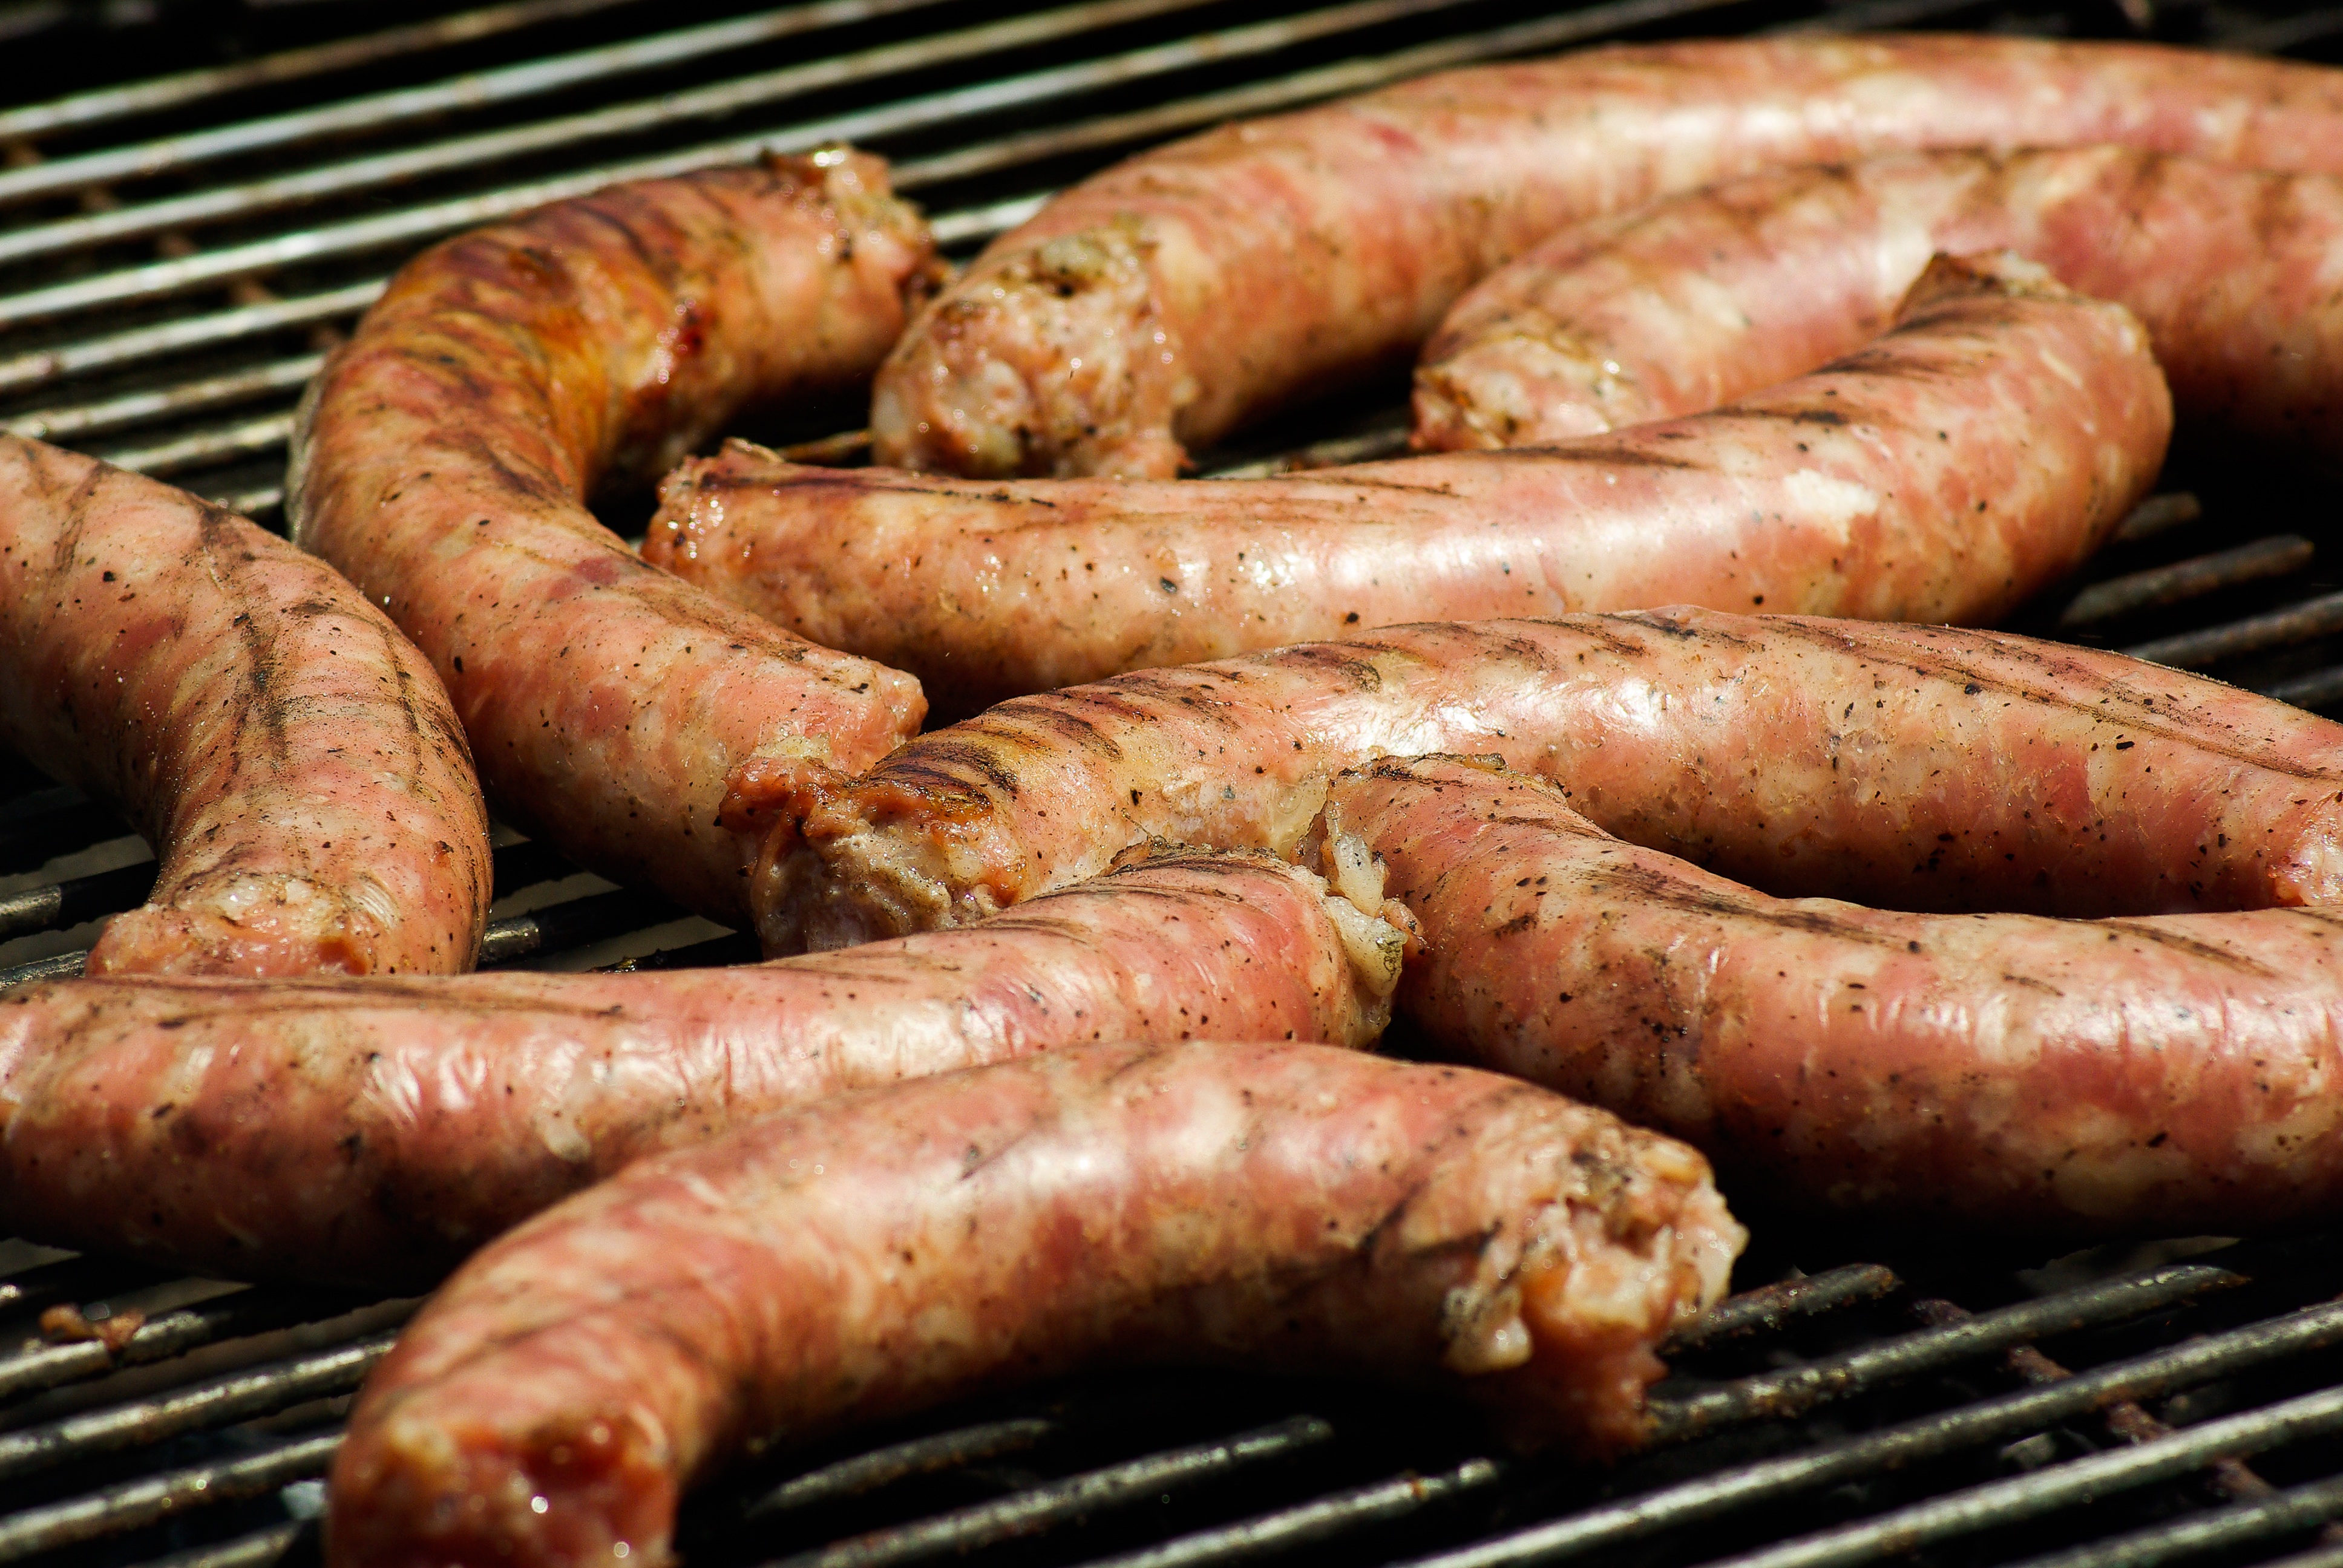
dish, food, meat, barbecue, cuisine, sausage, bratwurst, sausages, grilling, vienna sausage, mettwurst, animal source foods, kielbasa, breakfast sausage, italian sausage, frankfurter w rstchen, boerewors, longaniza